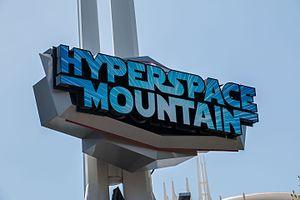
Space Mountain est l'une des attractions phares des parcs à thèmes de Disney. Elle a été reproduite dans chacun des Royaumes enchantés, dans le land futuriste Tomorrowland – Discoveryland.